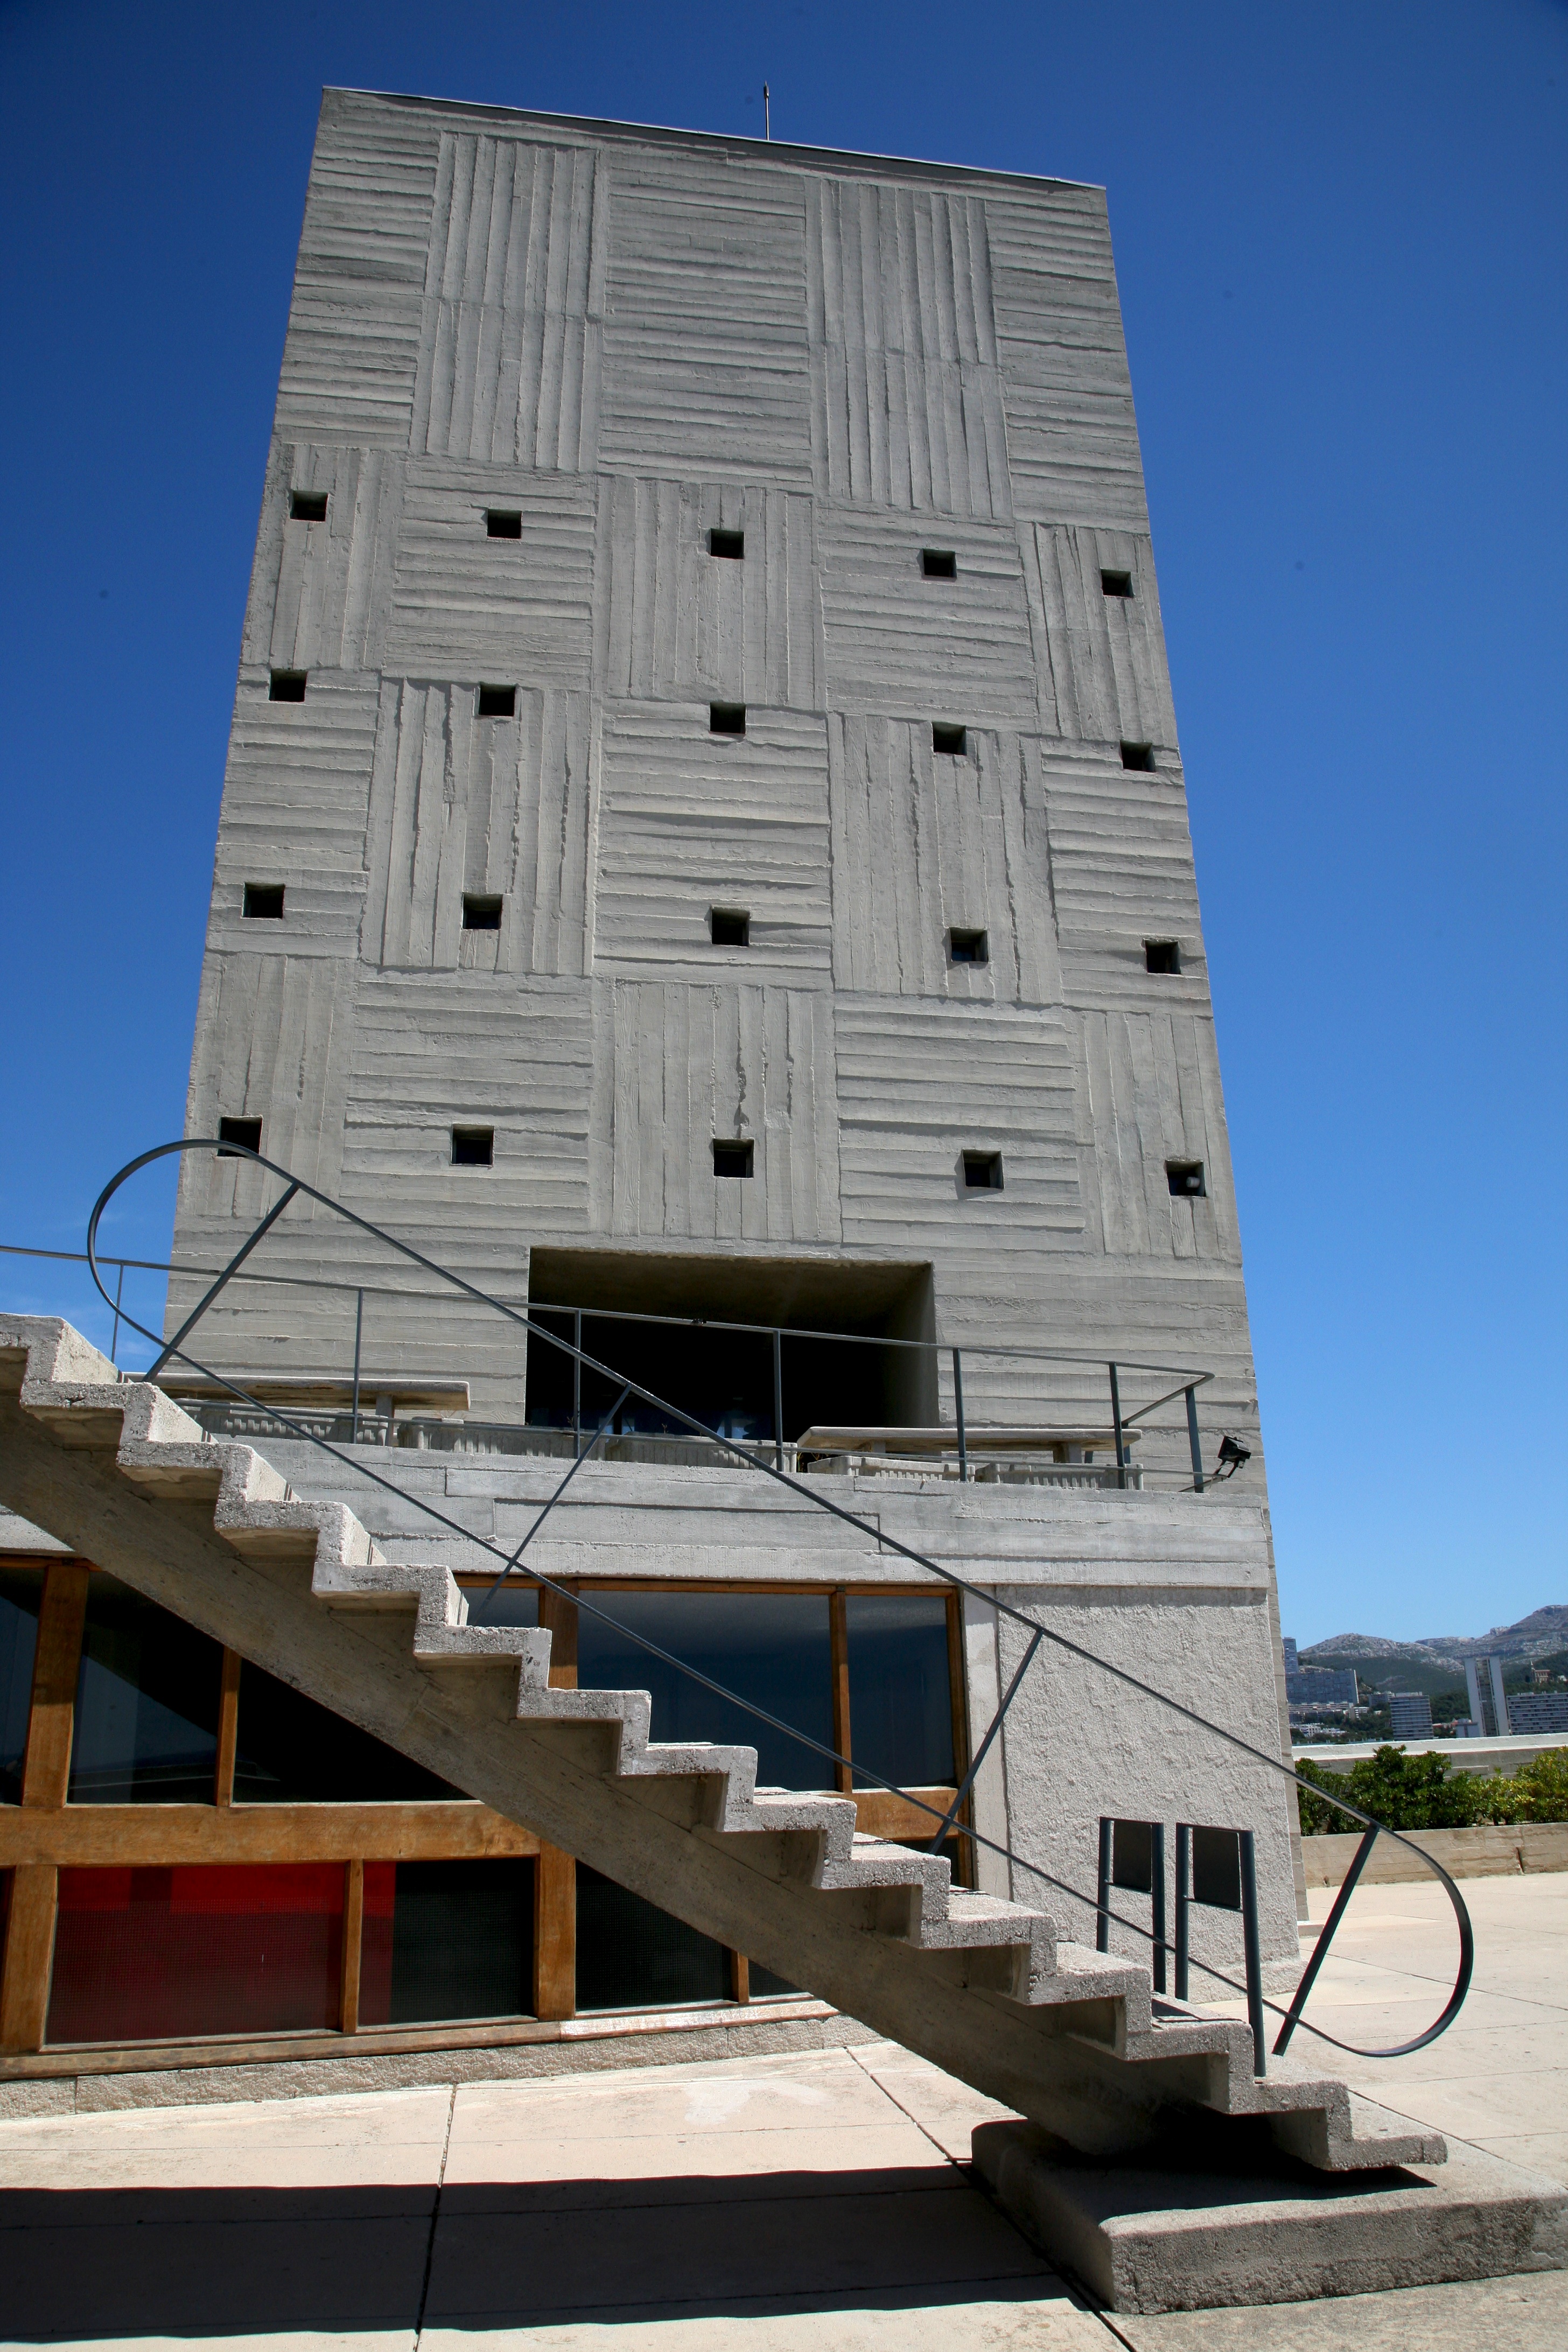
architecture, structure, house, skyscraper, tower, landmark, facade, tower block, batiment, cit, collectif, marseille, bouchesdurhone, marseilles, lecorbusier, radieuse, citradieuse, brutalist architecture